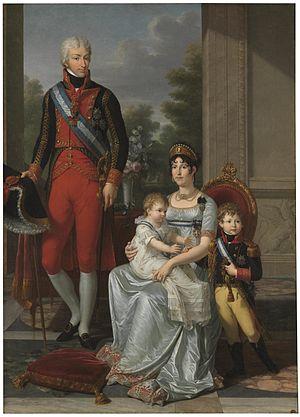
Luis Francisco Filiberto de Borbón-Parme, né le 5 août 1773 à Plaisance et mort le 27 mai 1803 à Florence, fut le prince héritier de la maison de Bourbon-Parme avant de devenir en 1801 le premier roi d'Étrurie sous le nom de Louis Iᵉʳ.
Marie Louise Joséphine de Bourbon était une infante d'Espagne, fille du roi Charles IV et de son épouse, Marie-Louise de Parme. En 1795, elle épouse son cousin germain Louis de Bourbon, prince héréditaire de Parme. Le couple passa ses premières années à la cour d'Espagne, où naquit leur premier enfant, Charles-Louis.